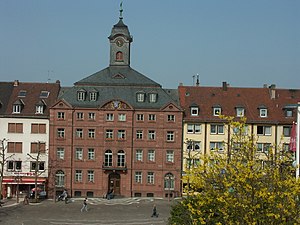
Pirmasens
Pirmasens
Pirmasens er en by i den tyske delstat Rheinland-Pfalz, i det vestlige Tyskland, ikke langt fra grænsen til Frankrig.